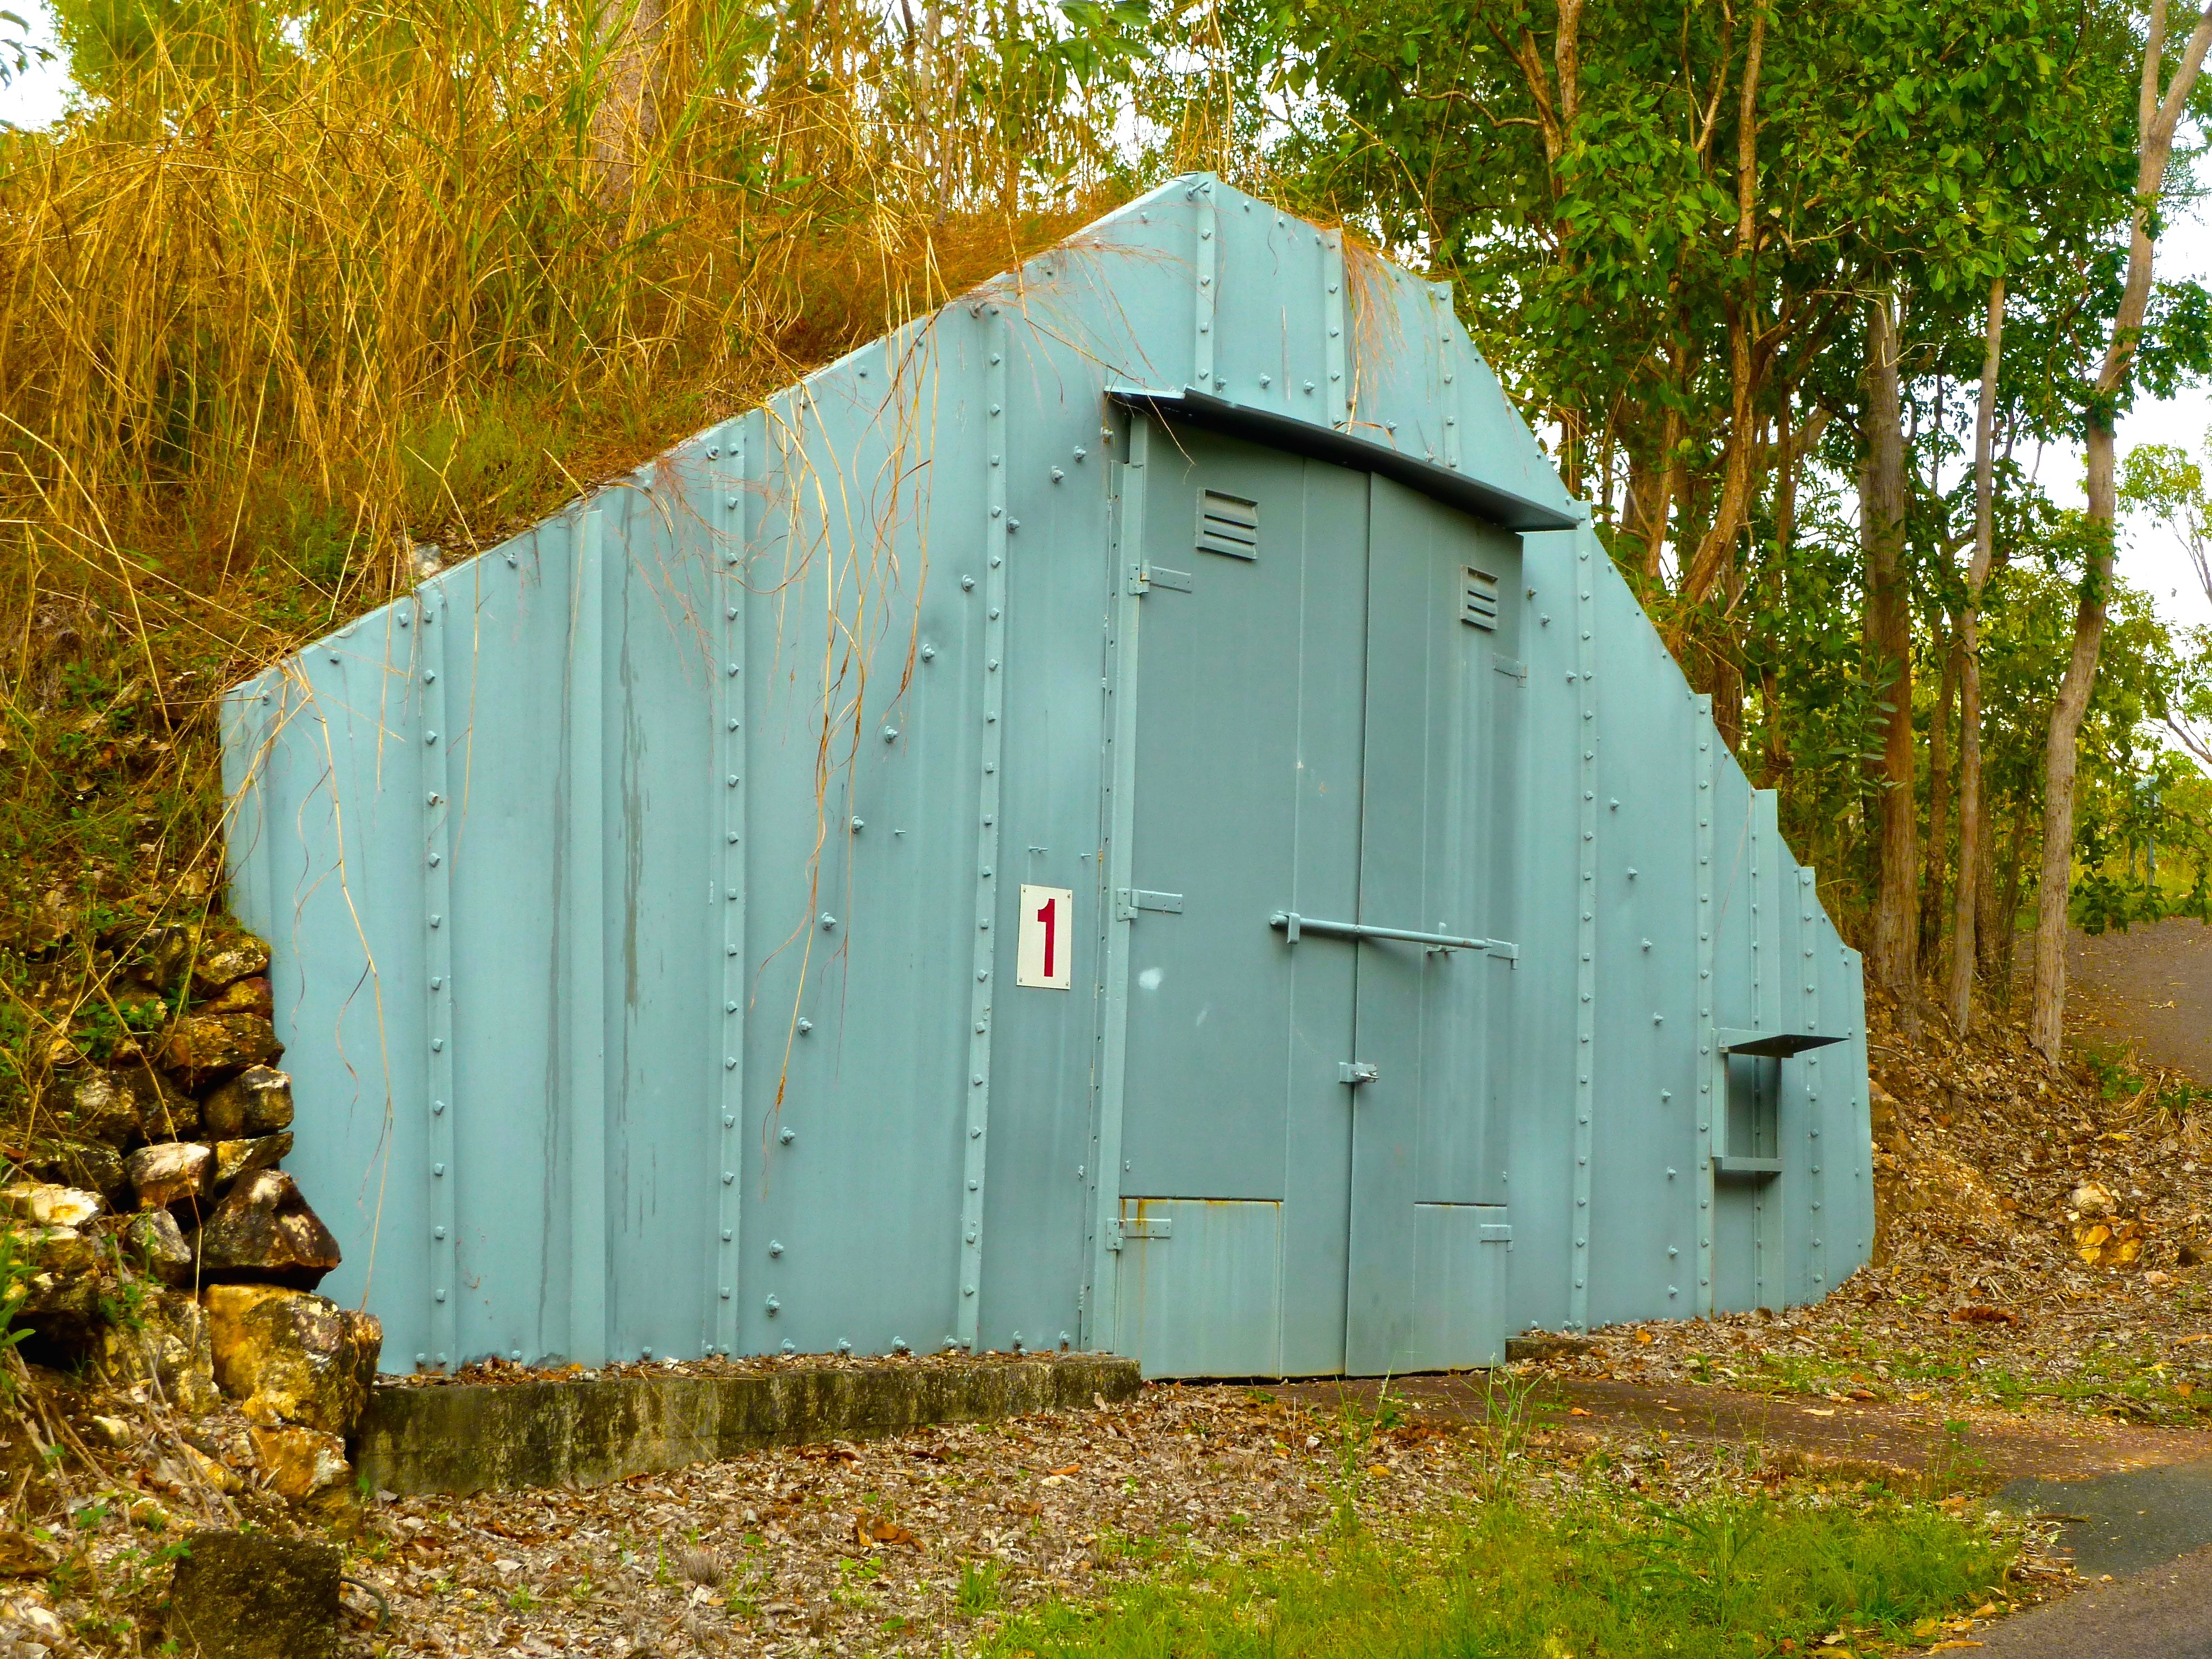
house, building, old, barn, shed, hut, military, shack, construction, army, fortification, war, shelter, outhouse, defense, bunker, rural area, man made object, outdoor structure